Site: brandenburg
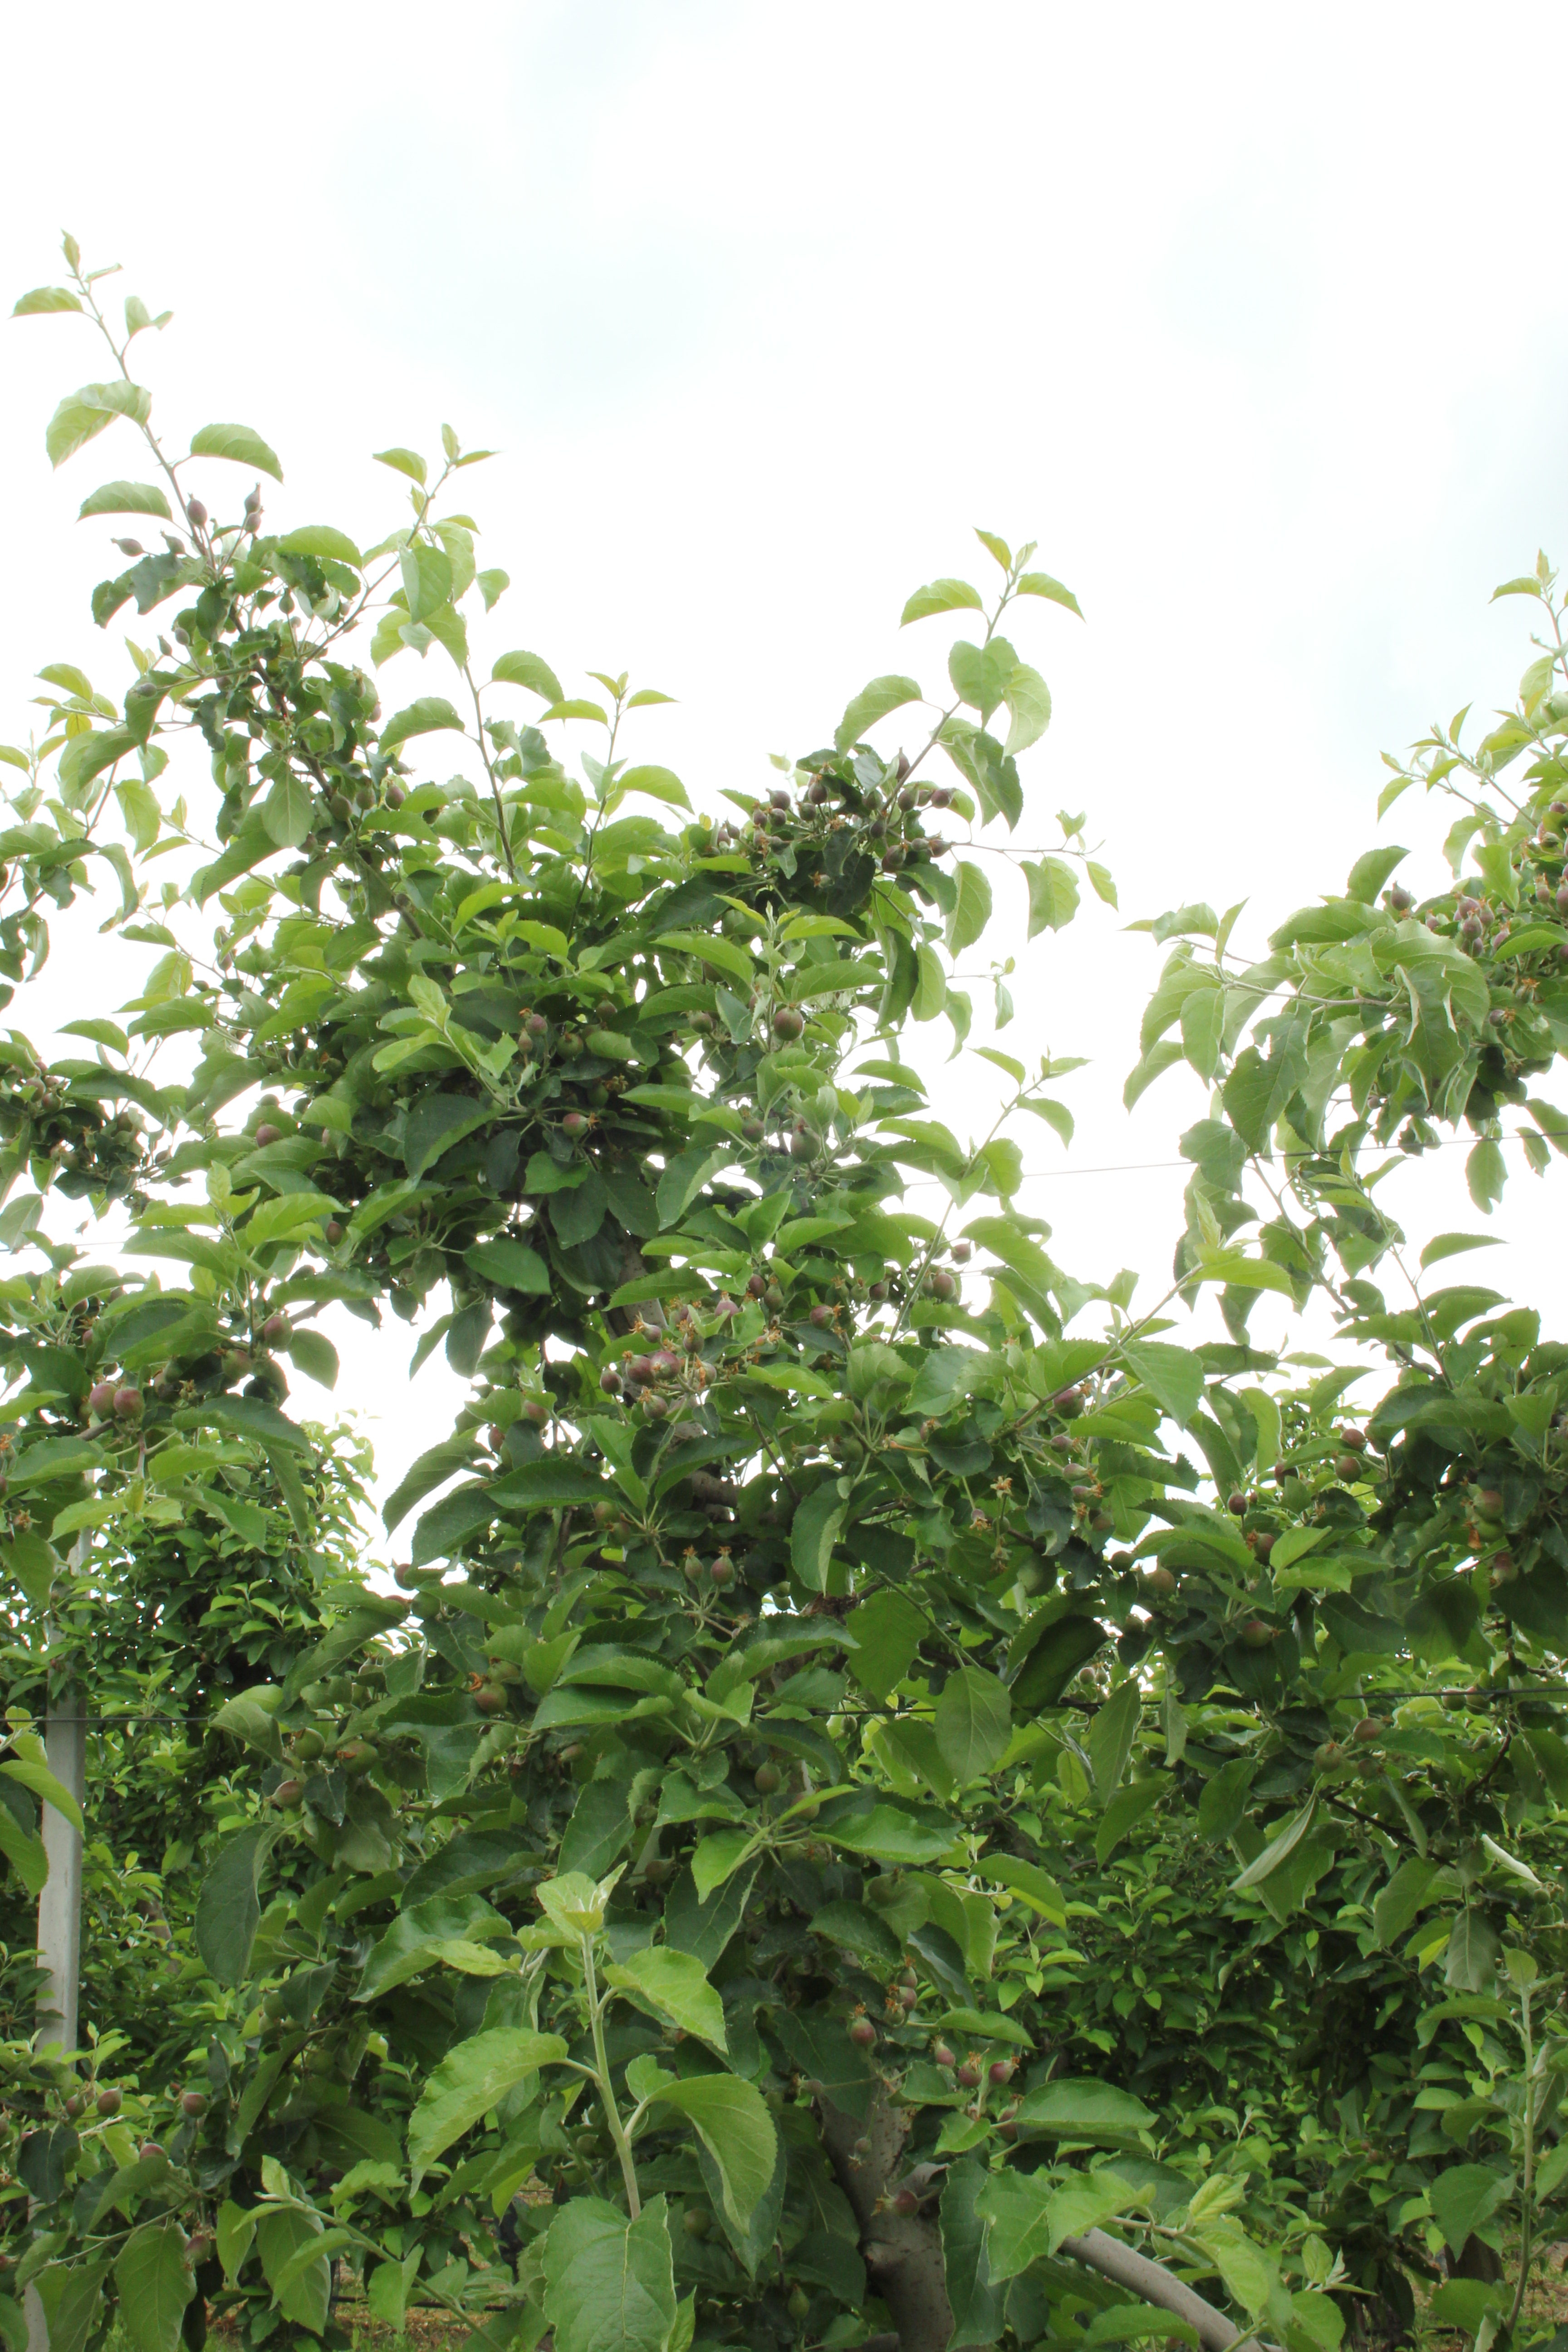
Growth stage (BBCH 72): Development of fruit